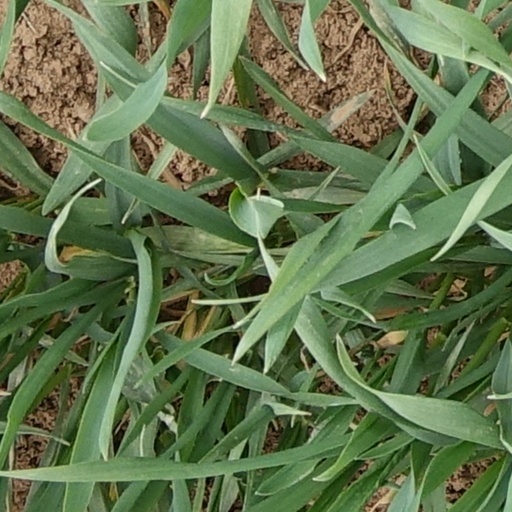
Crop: wheat